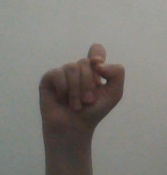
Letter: fa